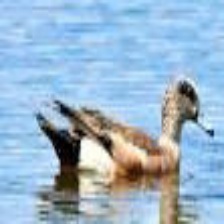
Species: AMERICAN WIGEON
Scientific name: MARECA AMERICANA
ImageNet parent category: drake